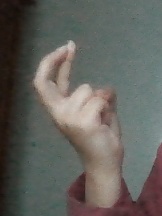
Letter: zay